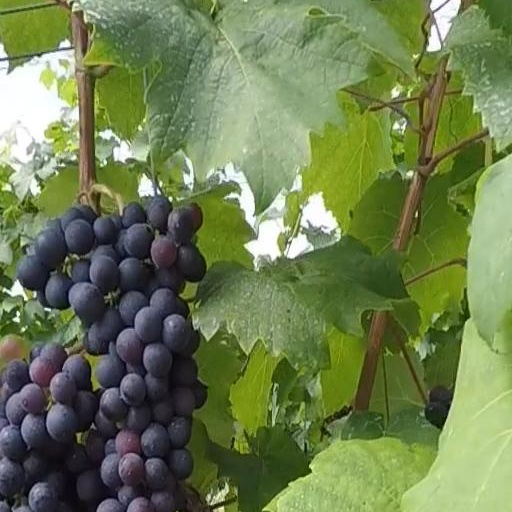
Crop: grape